Aquila Airways

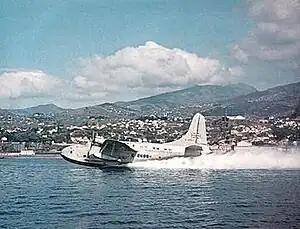
Aquila Airways Solent 3, G-AKNU, "Sydney " taking-off from Funchal.

Aquila Airways was a British independent airline, formed on 18 May 1948 and based in Southampton, Hampshire.